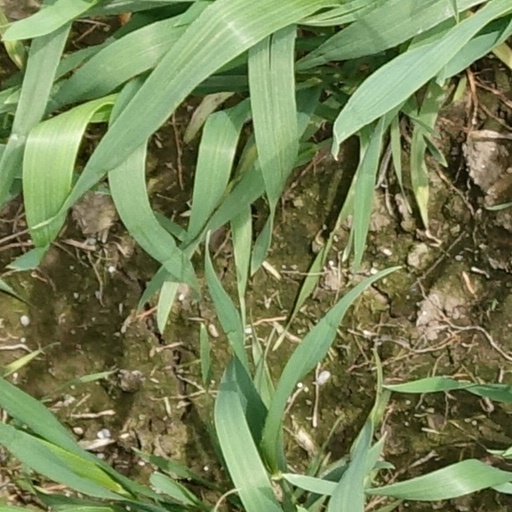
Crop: wheat